Pickle Ditch

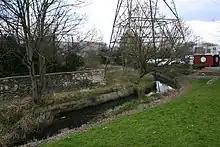
Pickle Ditch, looking north with Merton Priory Wall (left) visible

Pickle Ditch, also known as the Pickle, is a minor, long stream—brook—in the locality of Colliers Wood in the London Borough of Merton, Greater London, England. Rising from the River Wandle, a tributary of the River Thames, and flowing back into it, Pickle Ditch is the last remaining course of the River Wandle's original course through Merton, before the other sections were straightened.